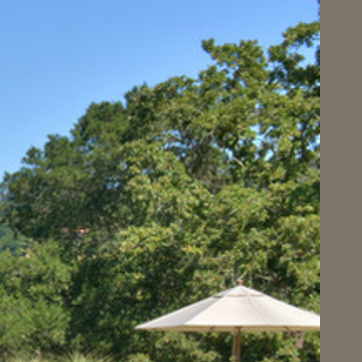
Material: foliage